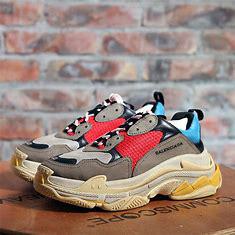
Brand: Balenciaga
Model: Triple S